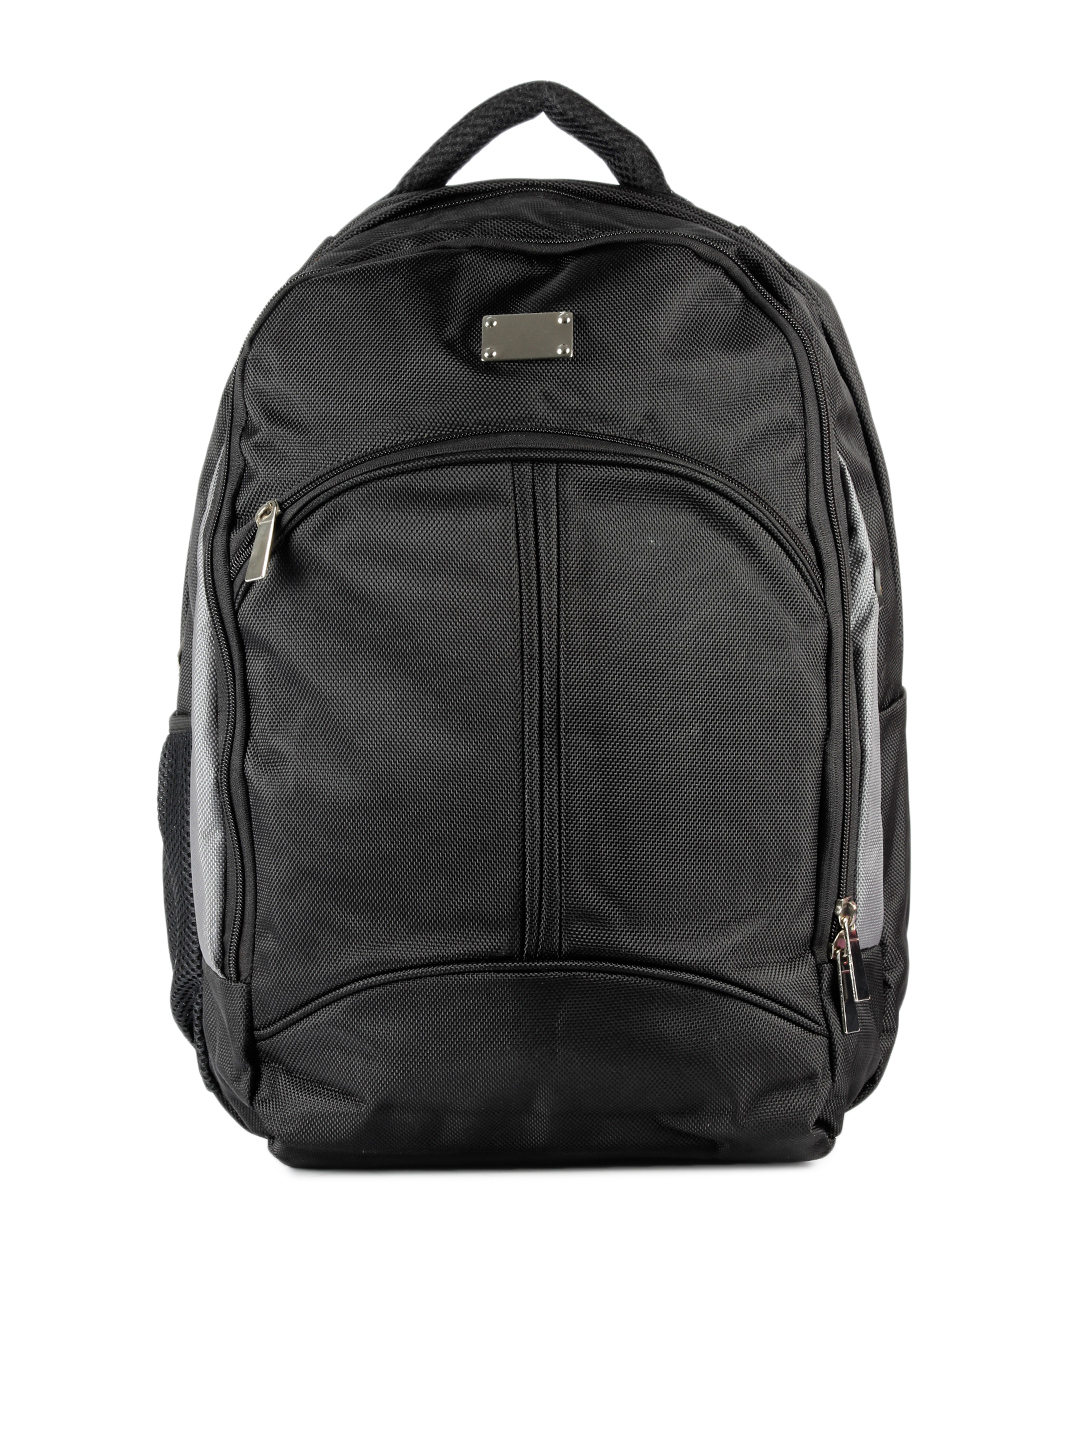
Cabarelli Men Black Laptop Bag
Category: Accessories / Bags / Laptop Bag
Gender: Men
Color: Black
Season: Summer 2012
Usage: Casual